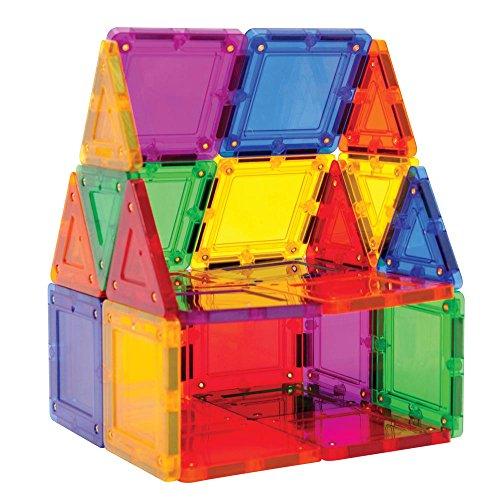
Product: Tileblox Rainbow (30 pieces) with Magnetic Activity Board Magnetic Building Blocks, Educational Magnetic Tiles Kit , Magnetic Construction STEM Toy Set
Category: Toys & Games | Building Toys
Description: Build in Rainbow colors with 12 Rainbow equilateral Triangles, 18 Squares and magnetic board.
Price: $26.99
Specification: ProductDimensions:13.8x2.4x10.8inches|ItemWeight:2.67pounds|ShippingWeight:2.8pounds(Viewshippingratesandpolicies)|DomesticShipping:ItemcanbeshippedwithinU.S.|InternationalShipping:ThisitemcanbeshippedtoselectcountriesoutsideoftheU.S.LearnMore|ASIN:B071GTVXD8|Itemmodelnumber:1030003|Manufacturerrecommendedage:3yearsandup